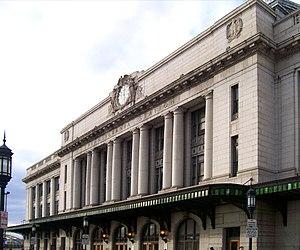
La Pennsylvania Station ou Penn Station, est la principale gare ferroviaire de la ville de Baltimore, dans l'État du Maryland aux États-Unis.